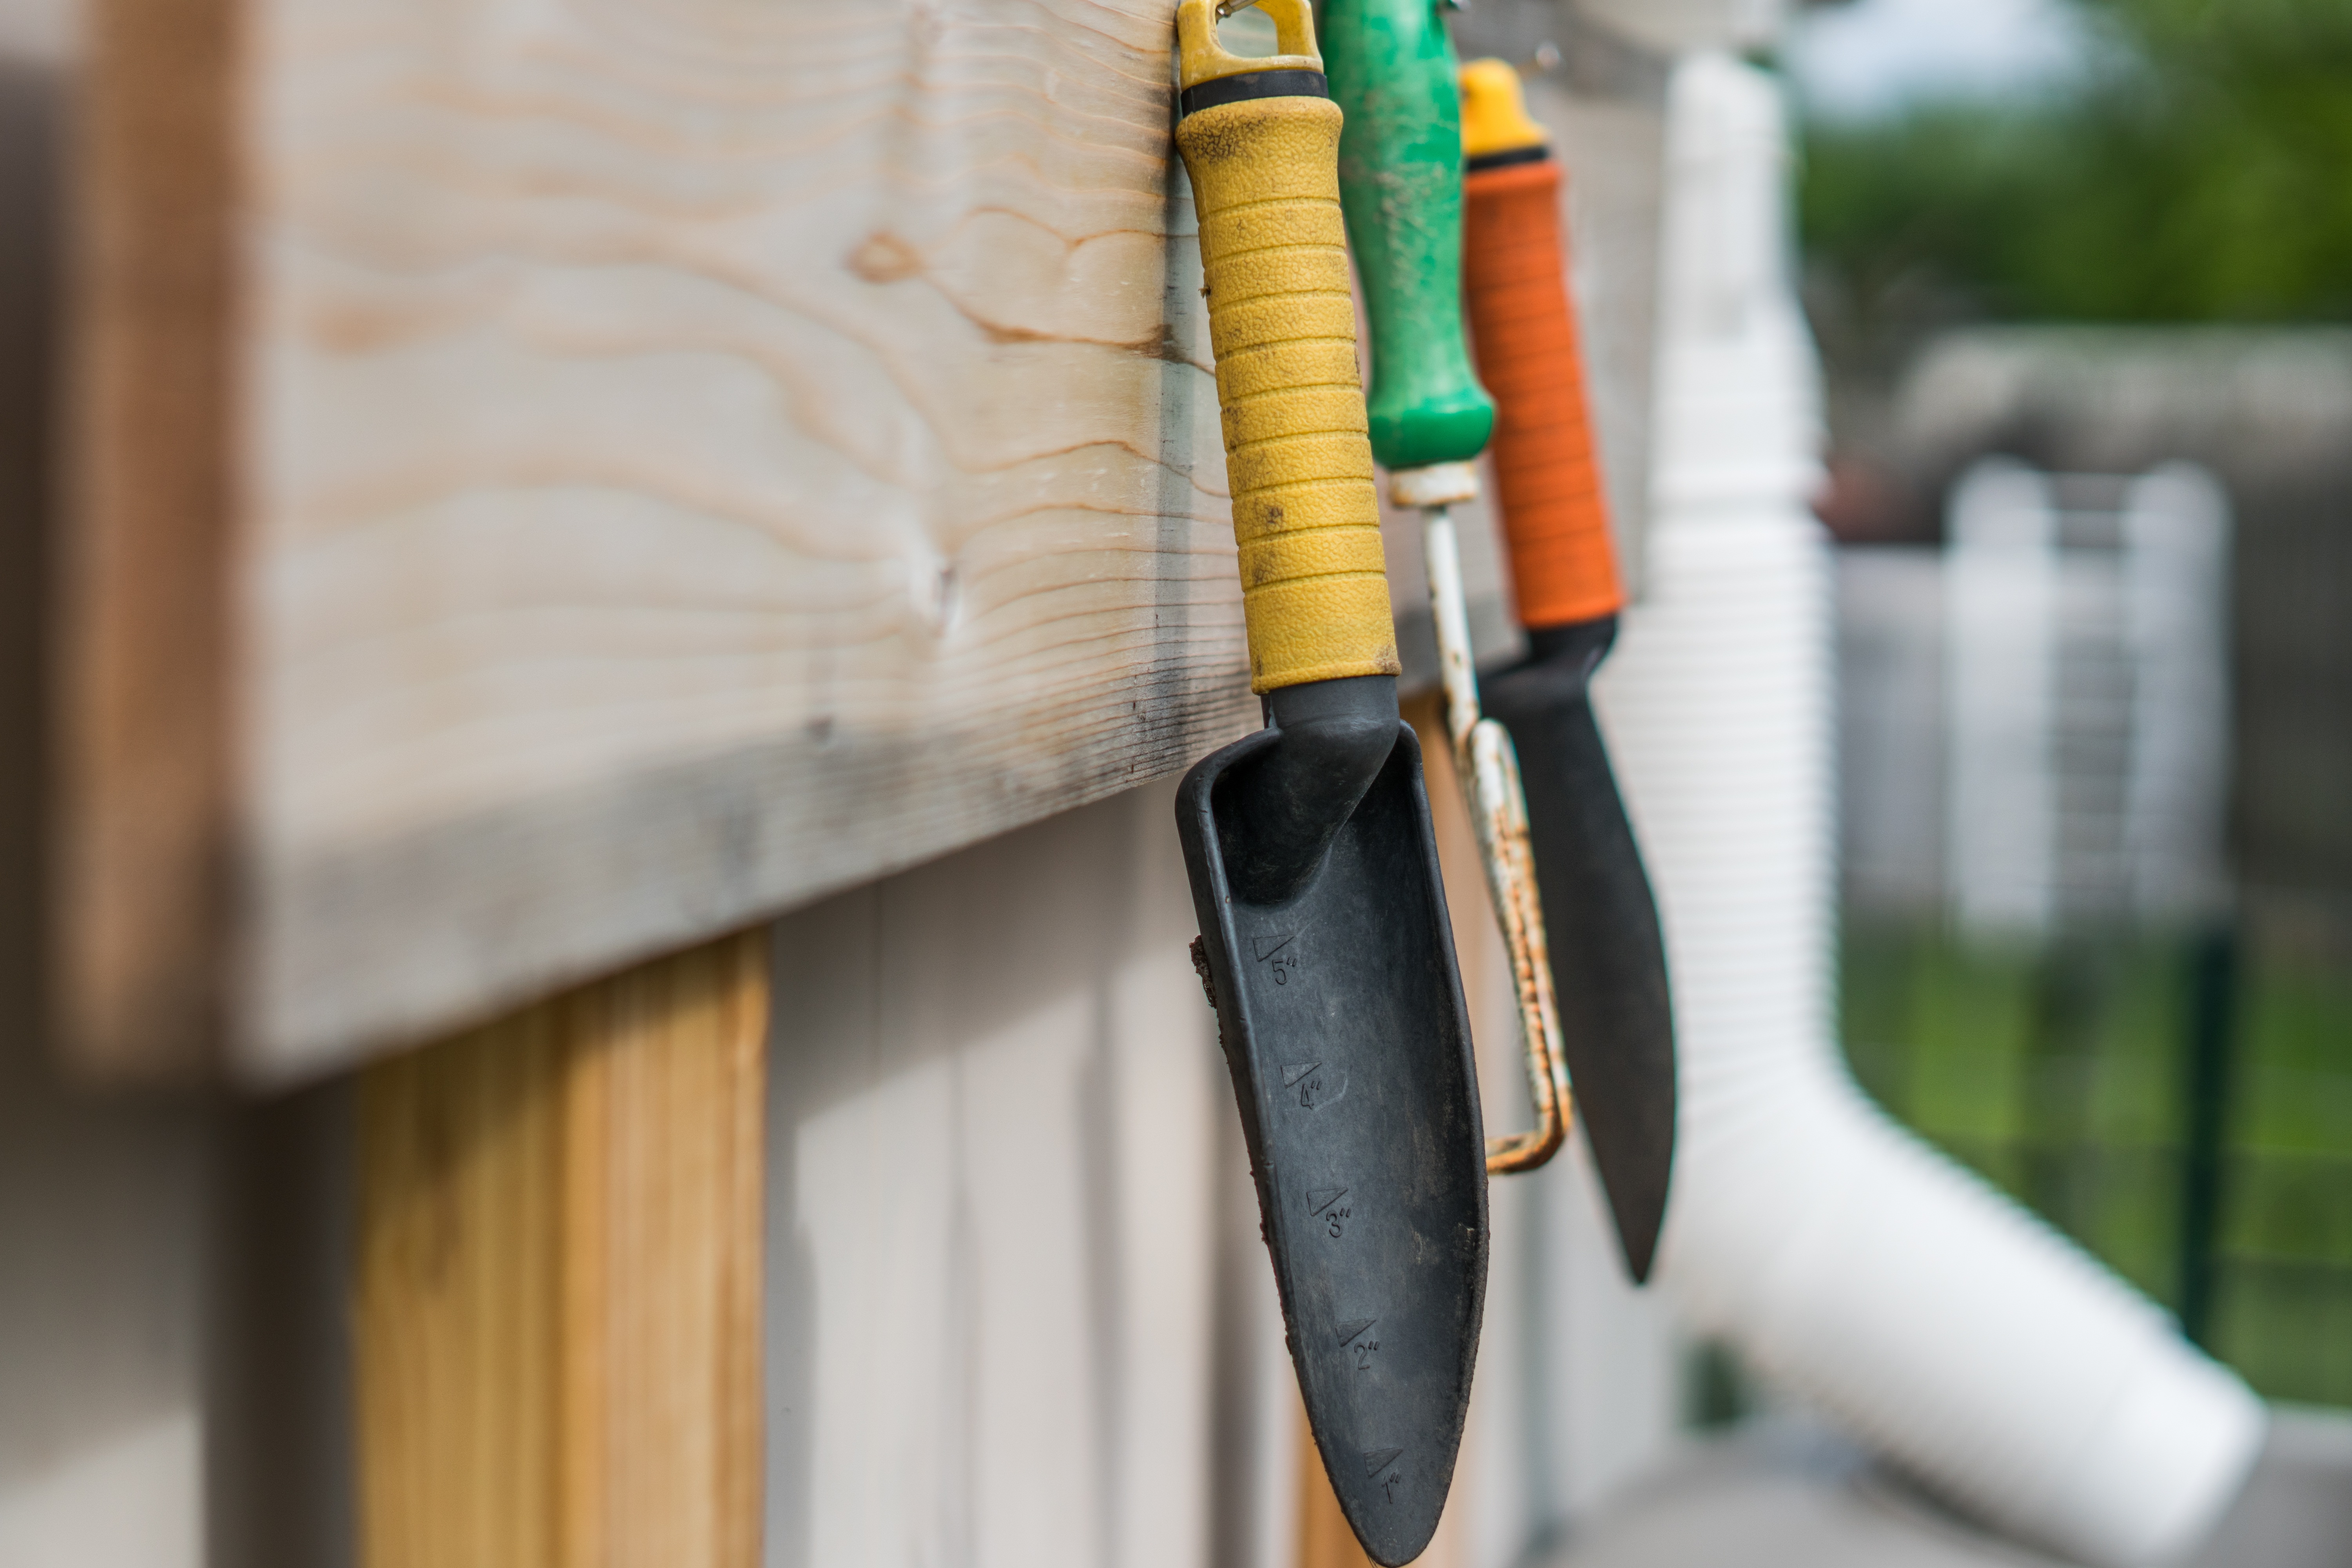
blur, close up, equipment, gardening tools, gardening trowel, hanging, macro, macro photography, old, wood